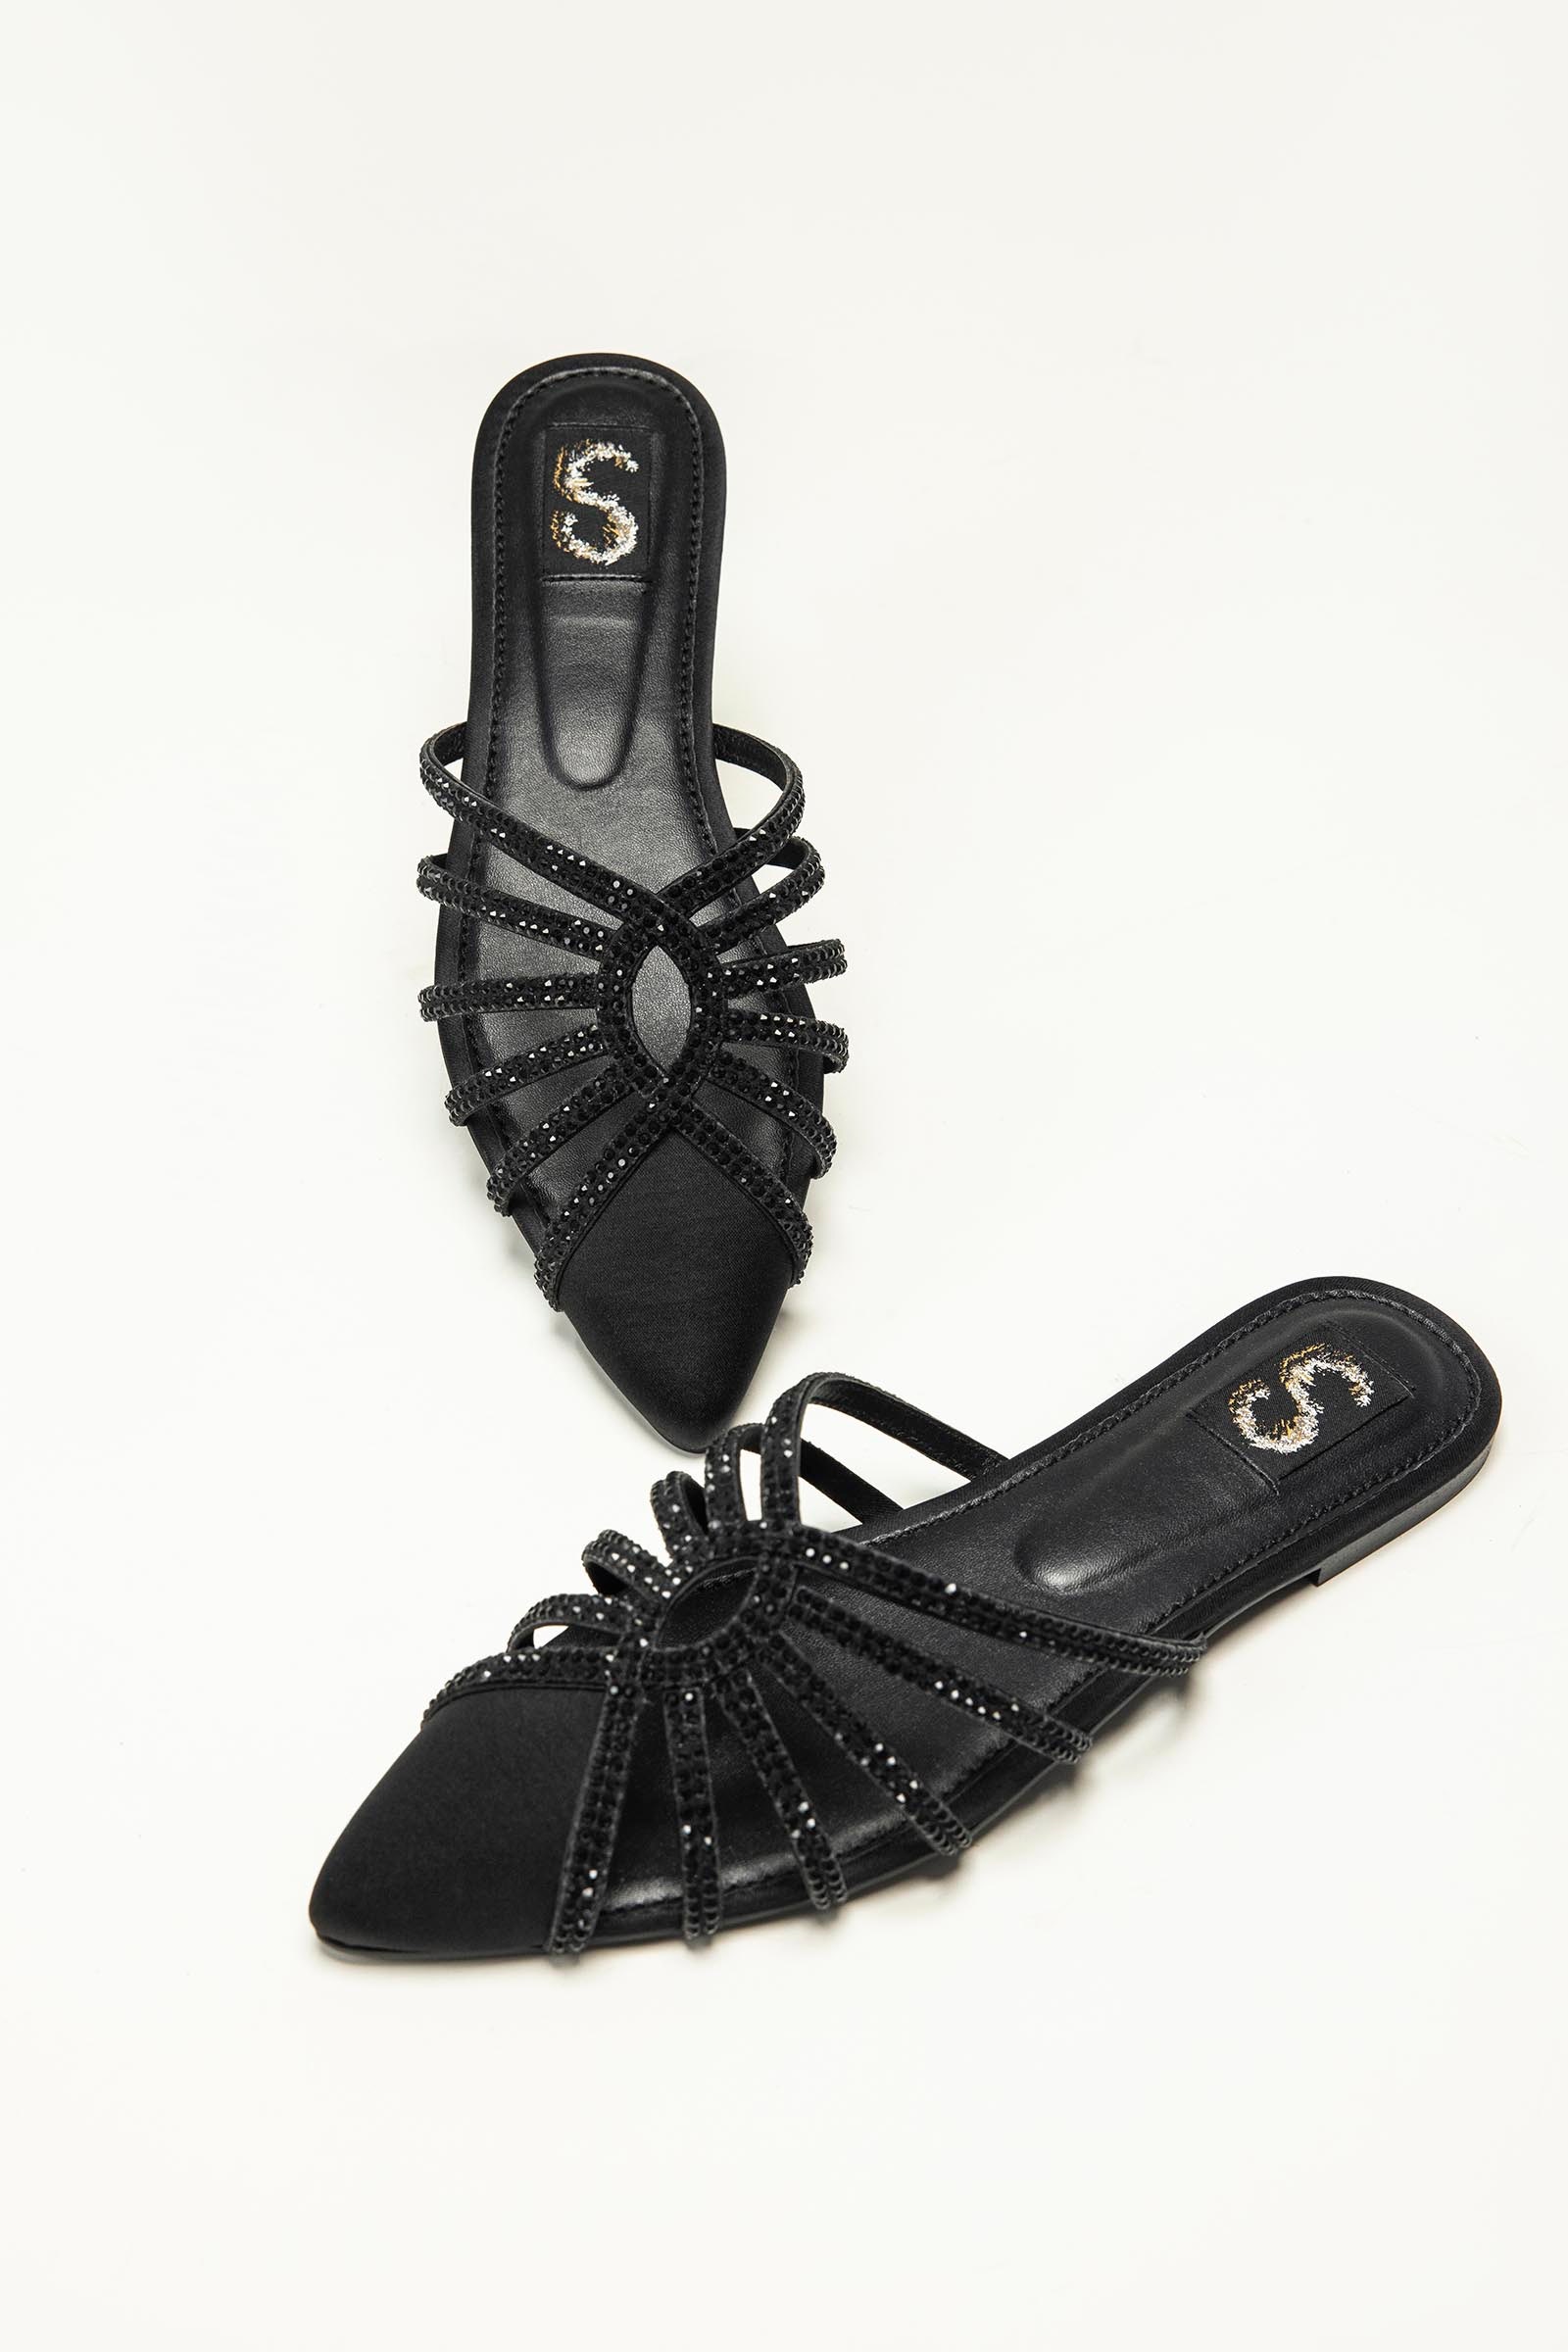
black suede lily mule